Little People of the Pryor Mountains

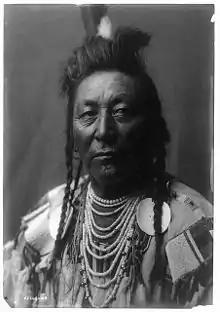
Plenty Coups in 1908

One of the most famous Crow leaders to encounter the Little People was the legendary Crow chief Plenty Coups (Aleek-chea-ahoosh). When he was nine years old, Plenty Coup's older brother (who was a great warrior and quite handsome, and whom Plenty Coups loved deeply) was killed by raiding Lakotas. Although the tribe was preparing to move out, Plenty Coups fasted for four days, used the sweat lodge, rubbed his body with sage and cedar to remove any smell, and then went into the nearby hills where he had a vision. In his vision, the chief of the Little People took him into a spirit-world lodge, where Plenty Coups saw representations of nature (the wind, the stars, thunder, the Moon, bad storms, etc.). The dwarf chief demanded that Plenty Coups count coup, but since Plenty Coups was just nine years of age he knew that he had no great deeds to count. Nonetheless, the chief of the Little People recounted two great deeds to the spirits gathered in the lodge, and said that Plenty Coups would not only accomplish these deeds but many others as well. He also prophesied that Plenty Coups would become chief of his people, if he used his wits, and then advised Plenty Coups to develop his willpower so that he could lead his people. "I "had" a will and I would use it, make it work for me, as the Dwarf-chief had advised. I became very happy, lying there looking up into the sky. My heart began to sing like a bird, and I went back to the village, needing no man to tell me the meaning of my dream. I took a sweat-bath and rested in my father's lodge. I "knew" myself now."